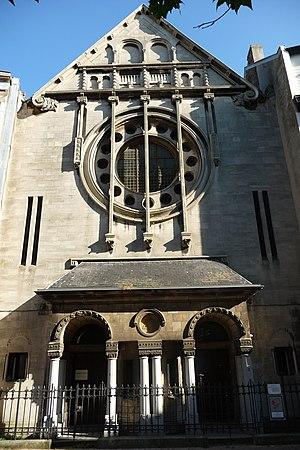
Cette page regroupe l'ensemble du patrimoine immobilier de la ville belge d'Ostende.